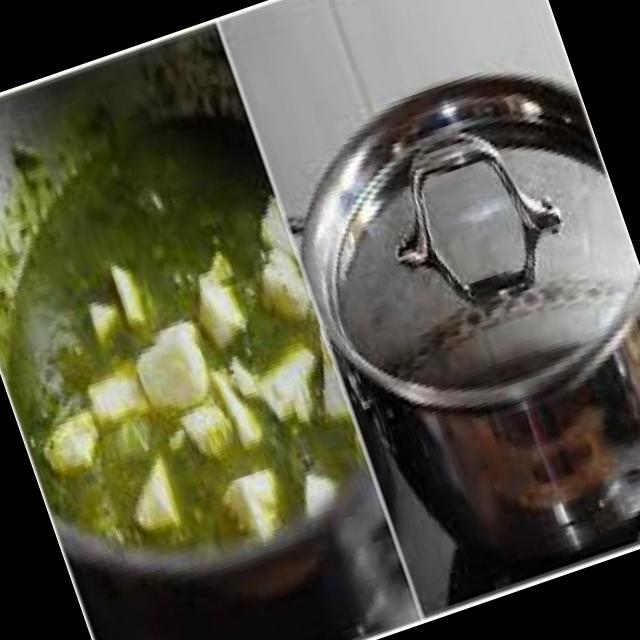
Dish: palak_paneer